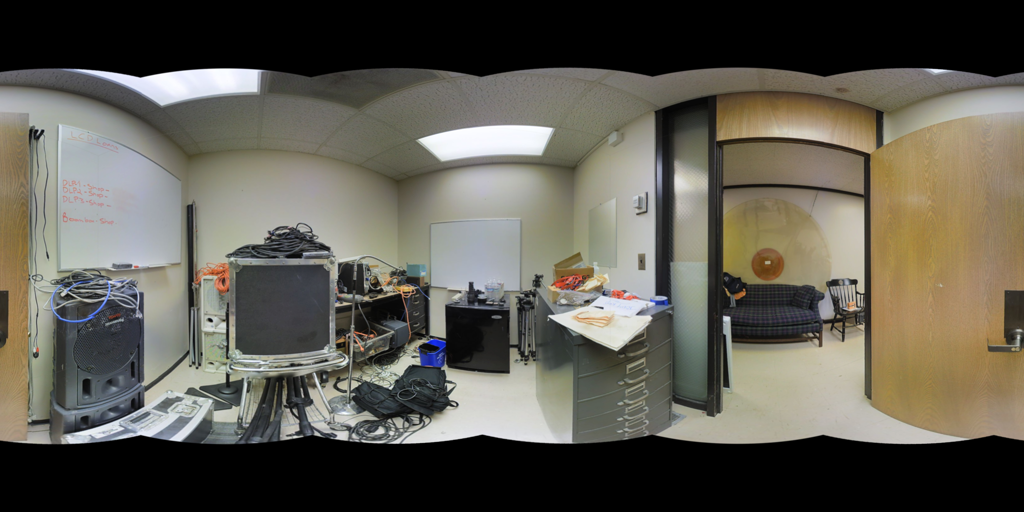
Referred object: the small whiteboard on the wall

Referred object: the couch opposite the filing cabinet